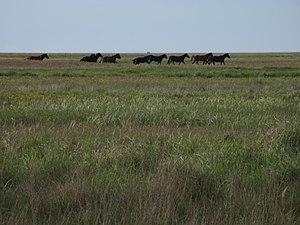
La steppe pontique est une formation végétale correspondant au biome des prairies, savanes et brousses tempérées en Europe de l'Est. Elle constitue la partie occidentale et européenne de la grande steppe eurasienne, qui se poursuit vers l'est à travers la Sibérie méridionale, le Kazakhstan, jusqu'à la Mongolie et la Mandchourie en Chine du nord.